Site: brandenburg
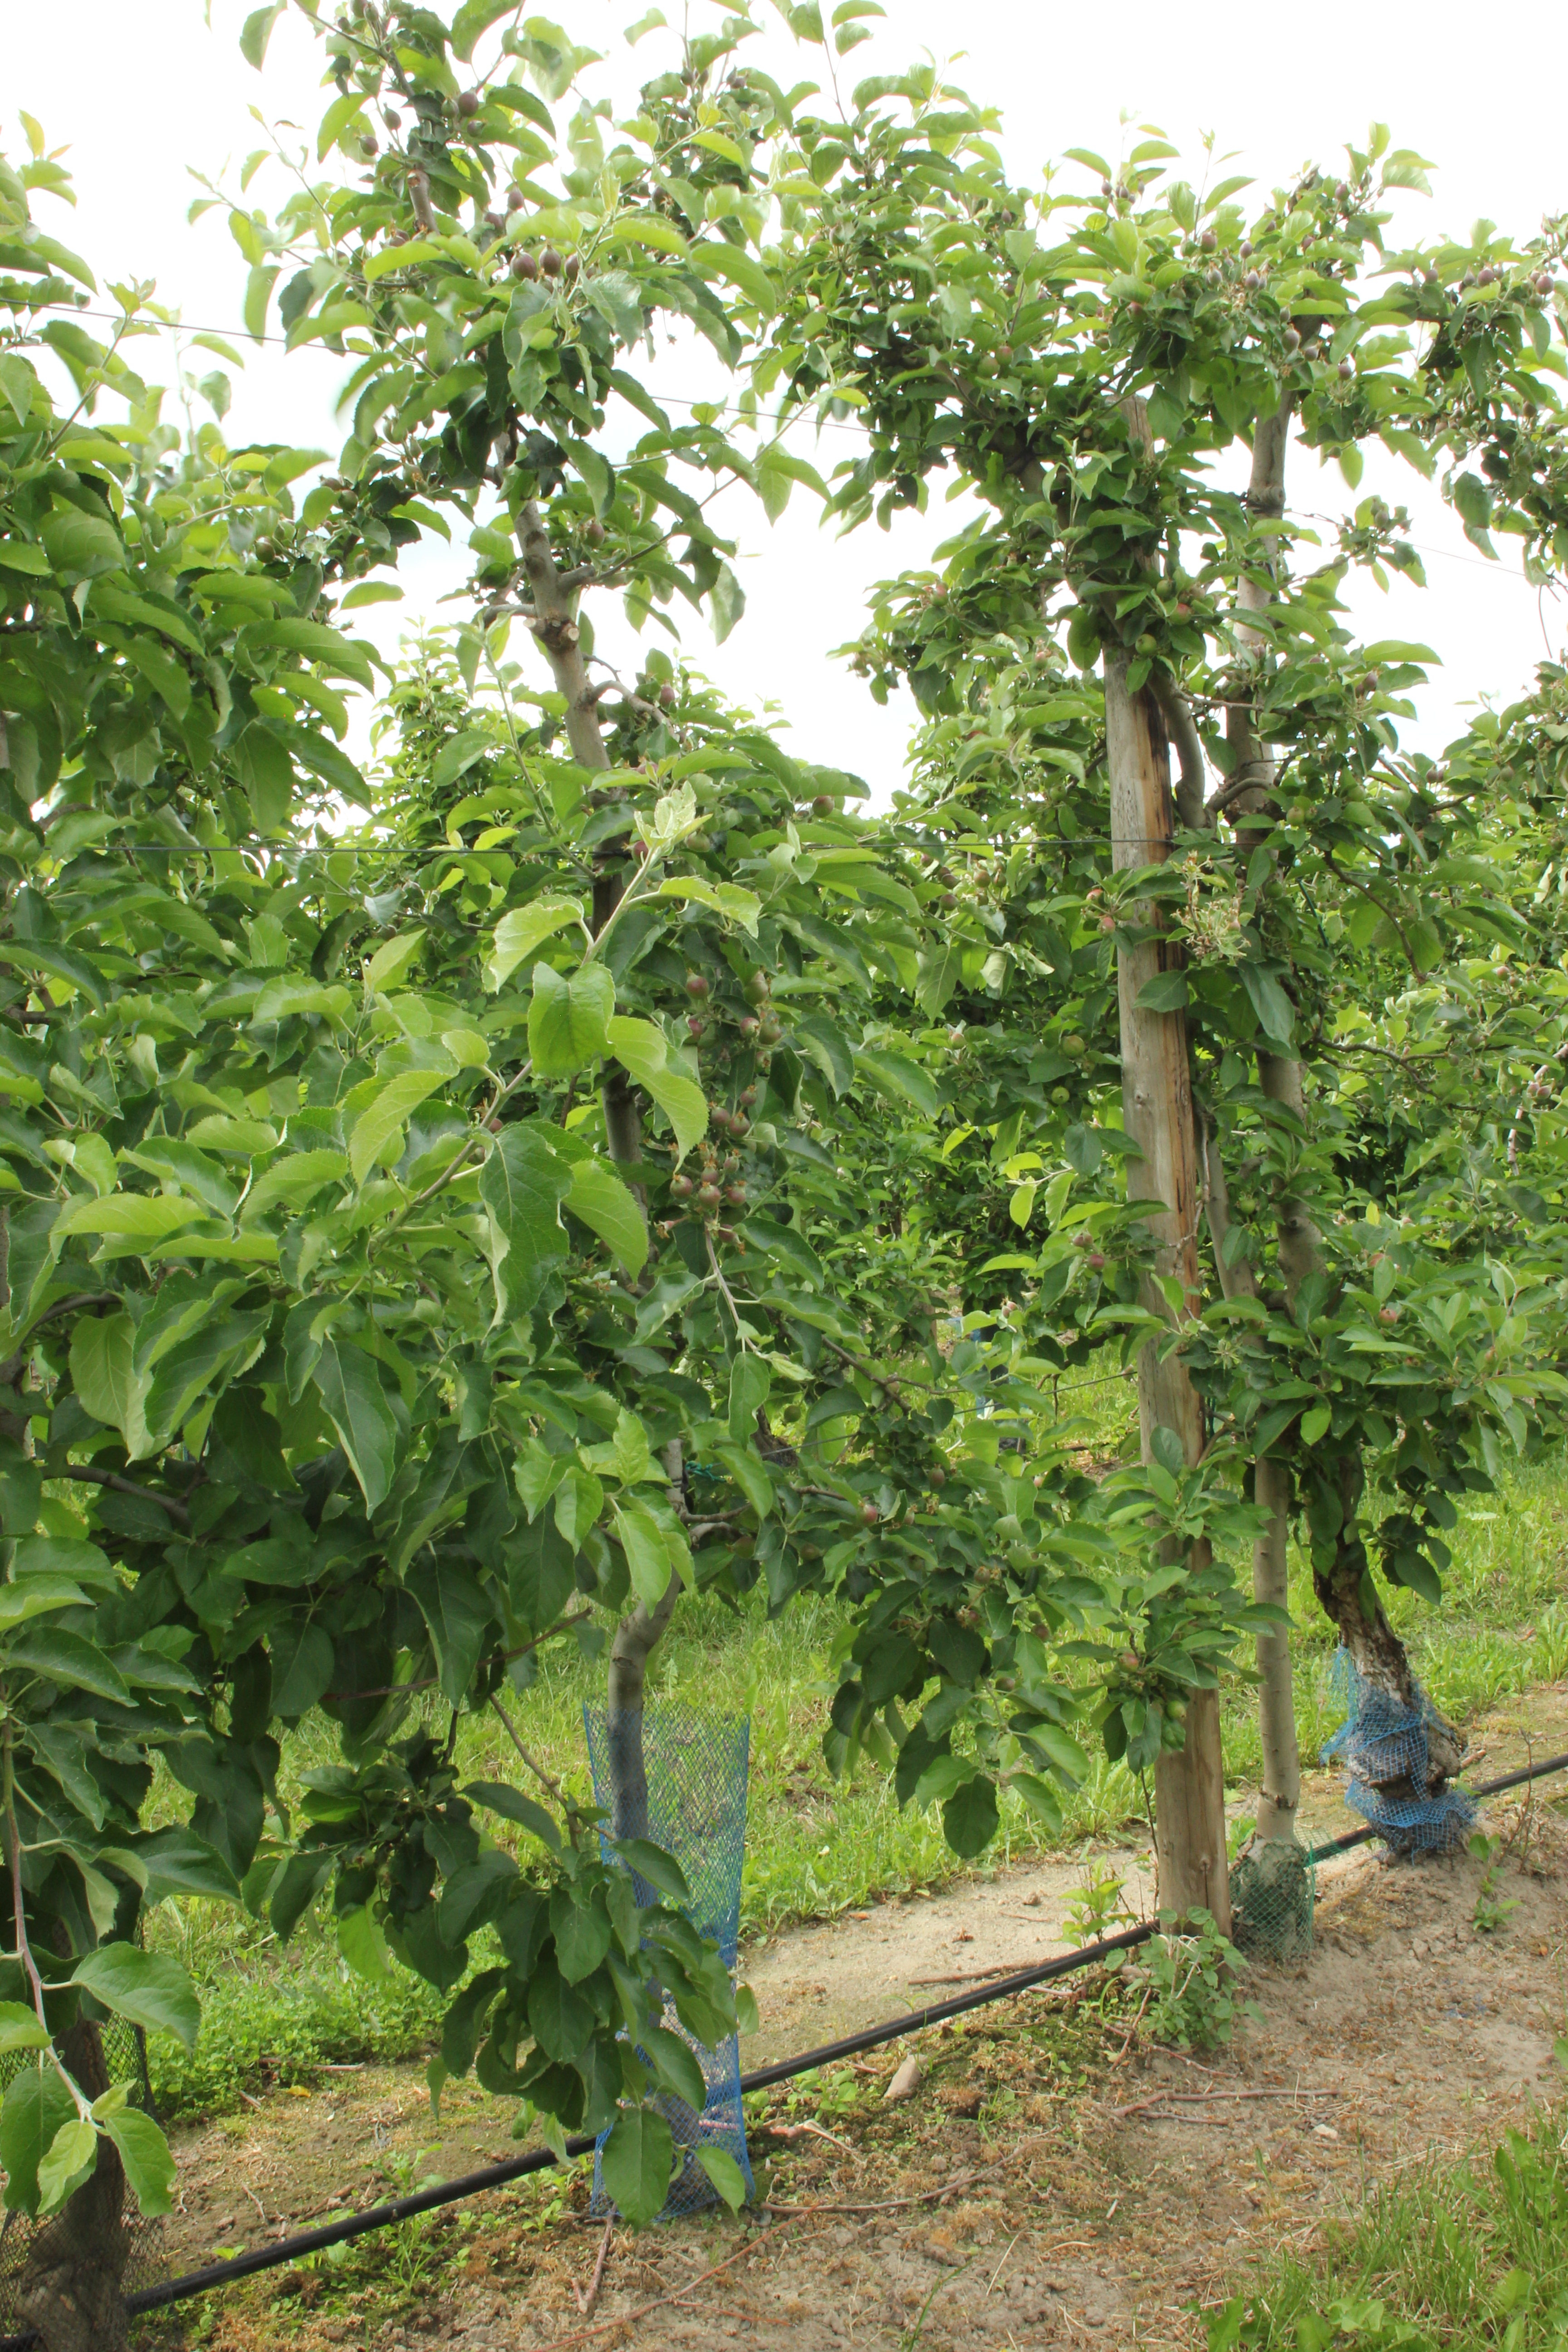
Growth stage (BBCH 72): Development of fruit